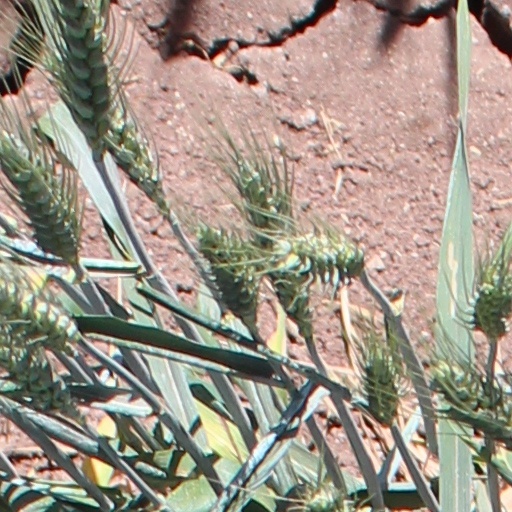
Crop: wheat